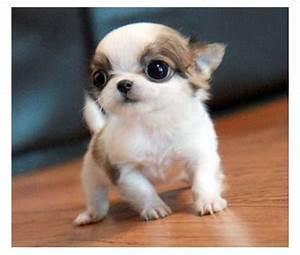
dog